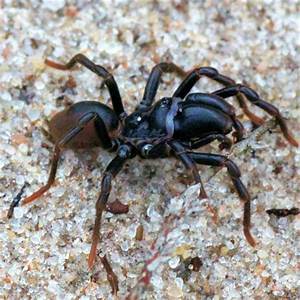
Label: ragno